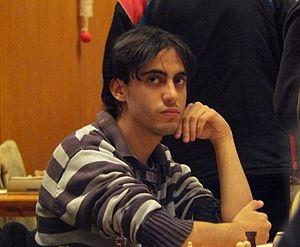
Tamir Nabaty est un joueur d'échecs israélien né le 4 mai 1991 à Ness Ziona.